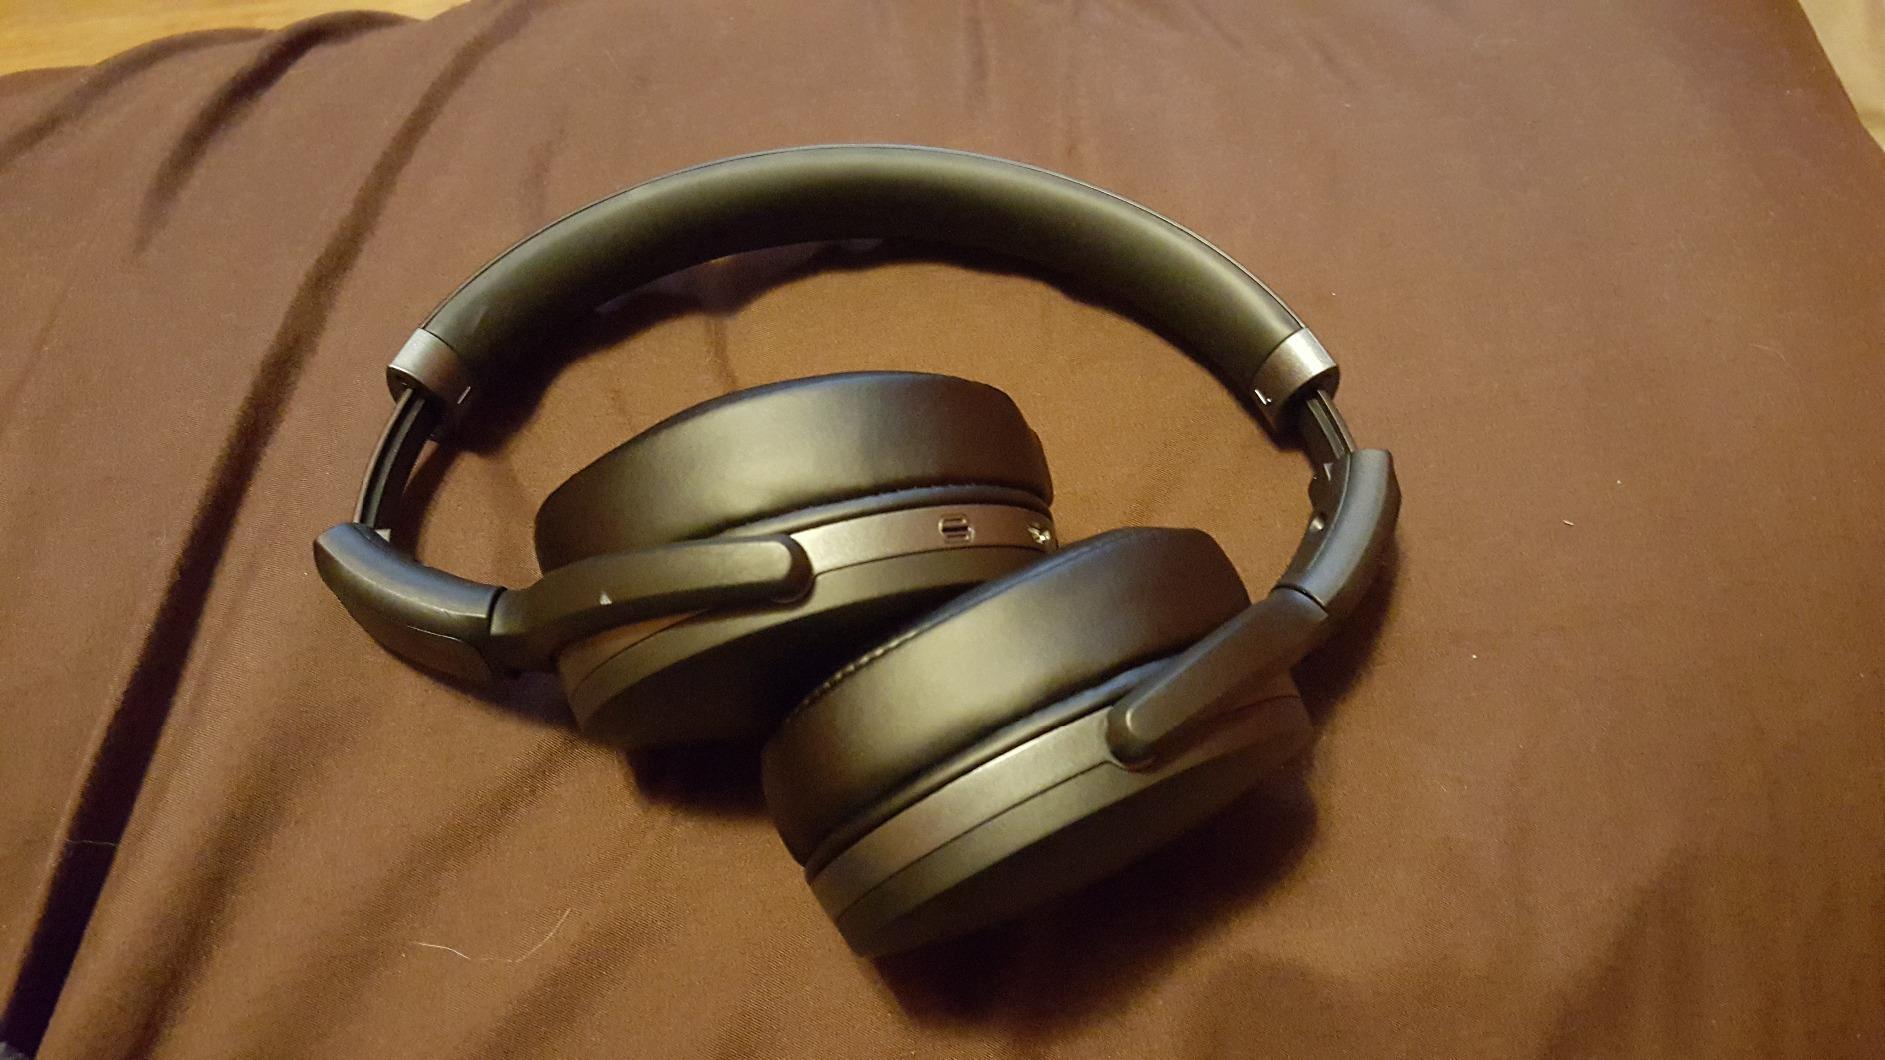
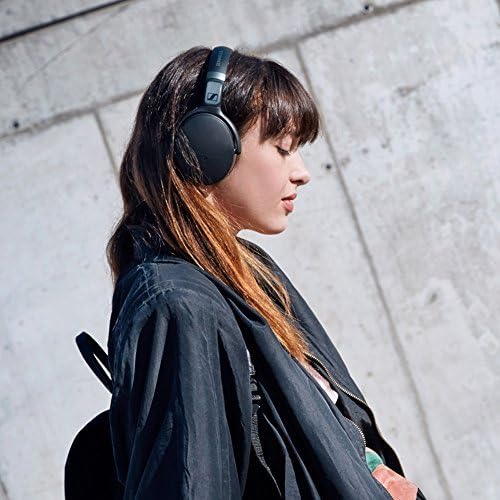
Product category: headphones
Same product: yes